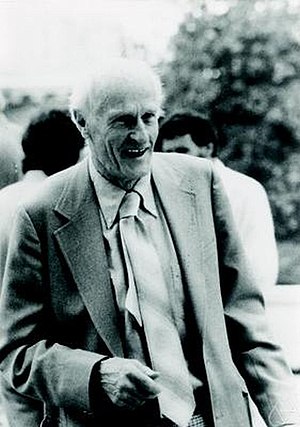
Stephen Cole Kleene
Stephen Cole Kleene var en amerikansk matematiker, hvis arbejde ved University of Wisconsin-Madison hjalp med til at lægge grunden for den teoretiske datalogi. Kleene er bedst kendt for at grundlægge grenen af matematisk logik kendt som rekursionsteori sammen med Alonzo Church, Kurt Gödel, Alan Turing, Emil Post og andre; og for at opfinde regulære udtryk. Ved at komme med metoder til at bestemme hvilke problemer som er løselige, førte Kleenes arbejde til studiet om hvilke funktioner, der er beregnelige. Blandt andet er Kleene algebra, Kleenes stjerne, Kleenes rekursionssætning og Kleenes fixpoint-sætning opkaldt efter ham.